Co-Cathedral of Saint Nicholas, Prešov

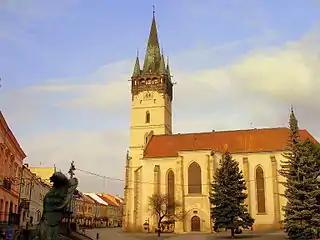
Concathedral st. Nicholas, Prešov, Slovakia

The cathedral is a hall temple with a polygonal ending of the presbytery, which is vaulted in Gothic style with net and stellar vaults. There is a prolonged choir with stellar vaults connected to the main presbytery with a pointed arch on the north side of the presbytery. Arches in the upper part are designed as tribunes. The choir extension on the south side has a polygonal end and stellar vault. Pointed arcades separate the individual naves. Arcades are supported by massive polygonal pillars. A vaulting of the main nave is different from the side naves. The nave has a Late Gothic stellar vault and the side naves have stellar and net vaults. Parts of bend shafts and brackets on the north side have been preserved from the original Gothic church. The south part of the side nave is vaulted with a cross vault with figural brackets at its end. The cathedral has original Gothic windows with graduated tracery all around its circuit. The original supporting pillars are preserved as well. The domination of the building is the tower, which has pseudo-Gothic arcades and a high pyramidal roof, which was built in 1903. The entrance of the tower is with a Gothic portal. There were built smaller towers as a decoration on the corners of the main tower.